Youth movement in Flanders

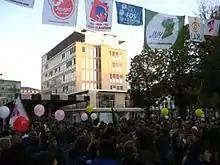

The "Day of the Youth Movement" is an event of the youth movement organisations in Flanders, Belgium.